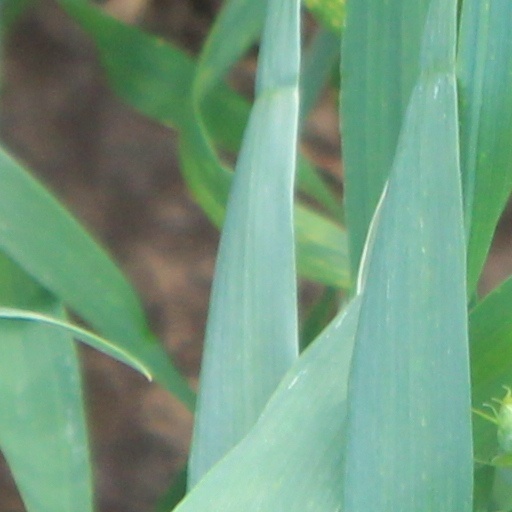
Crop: wheat